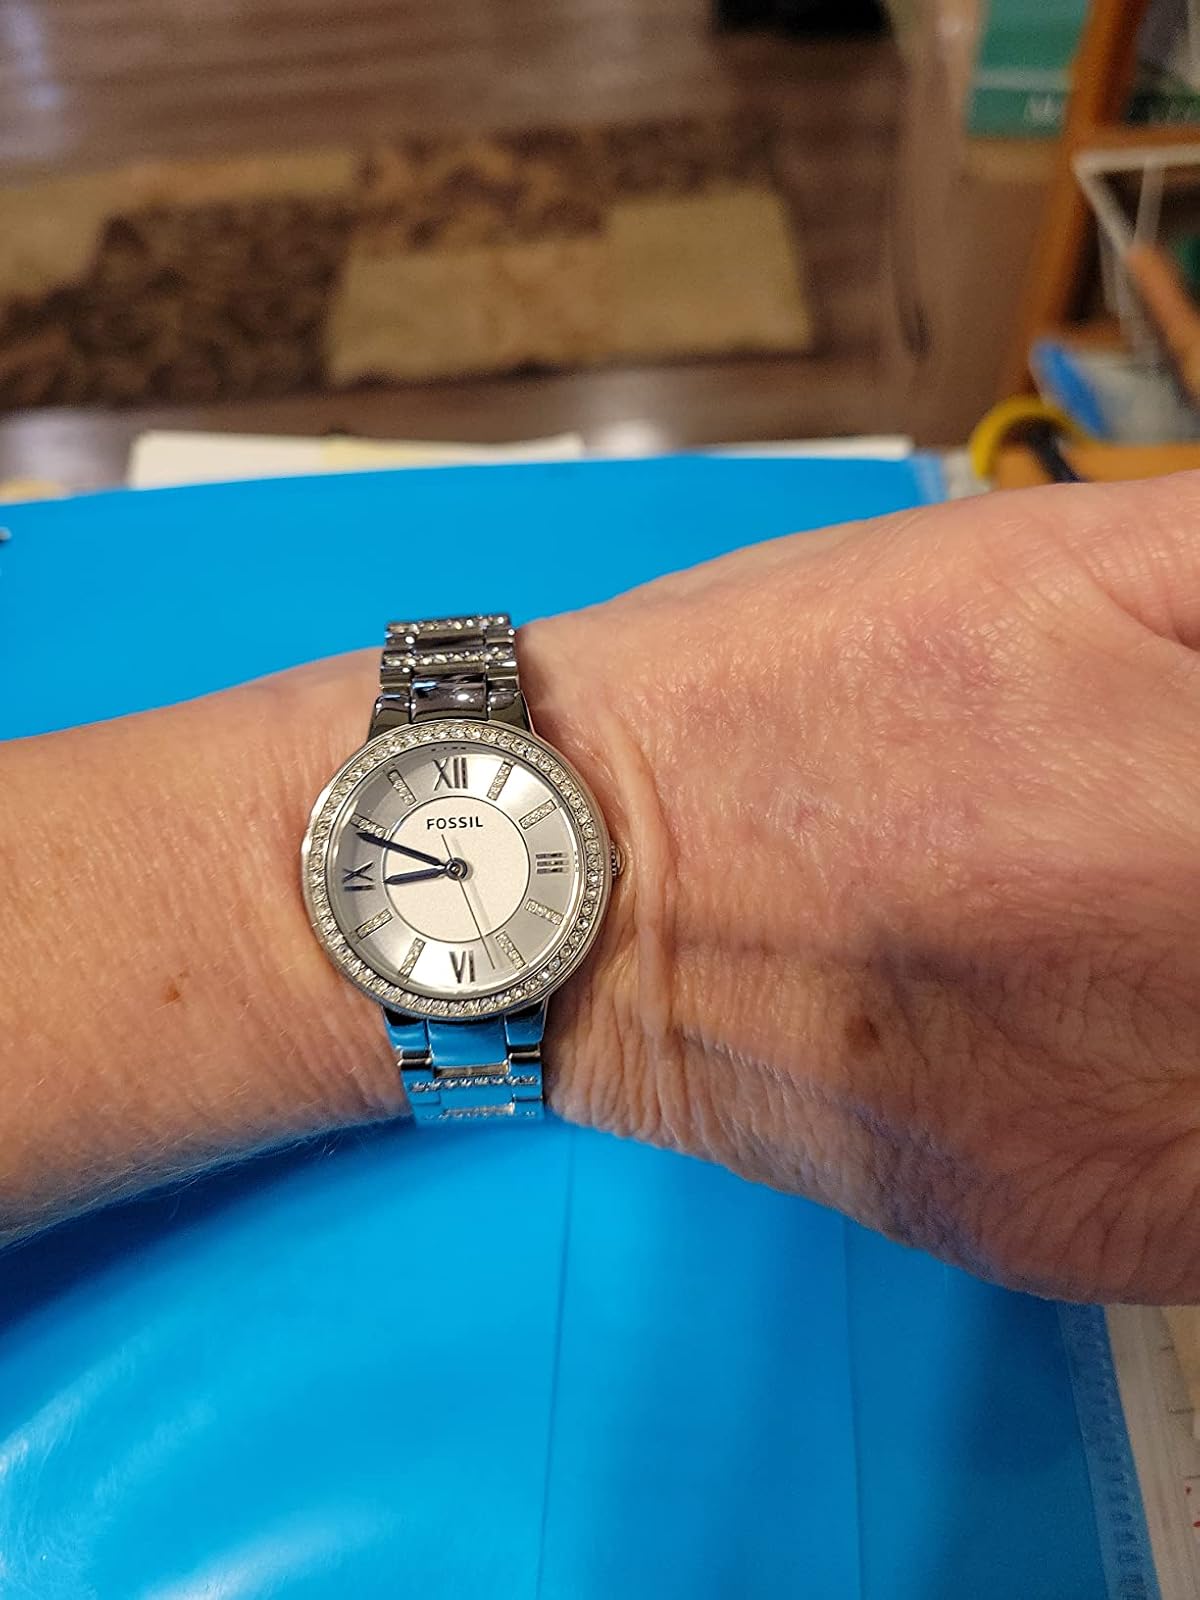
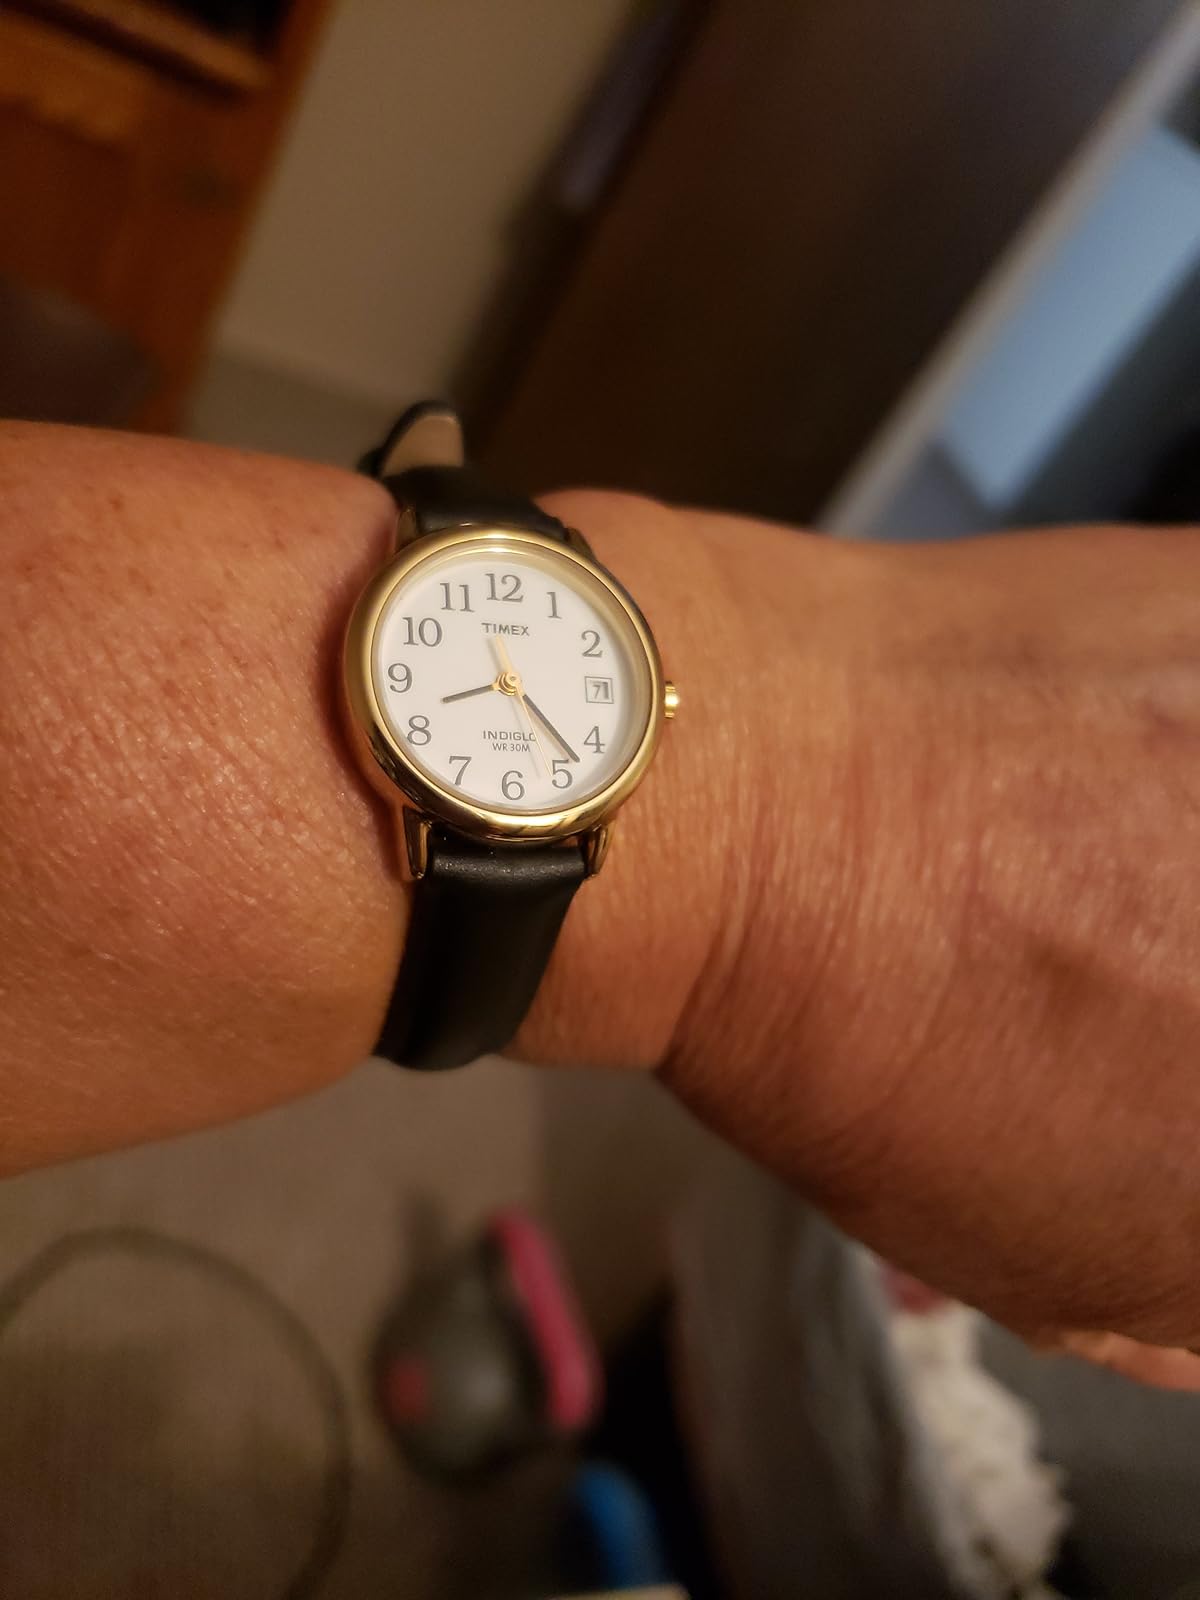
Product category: accessories_watch
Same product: no